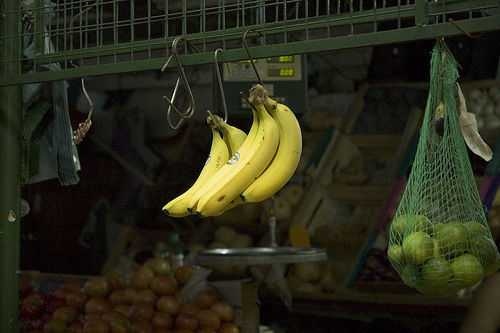
Label: Banana